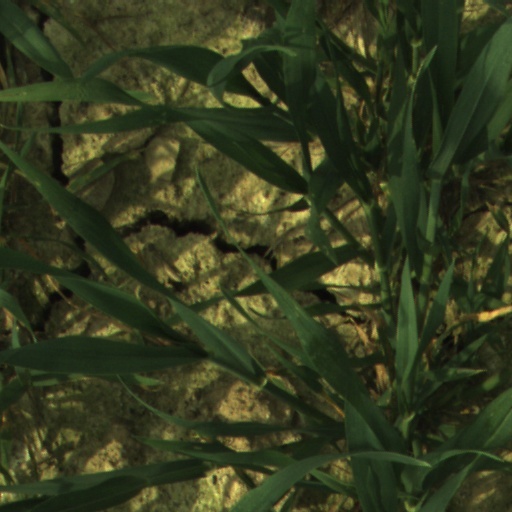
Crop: wheat